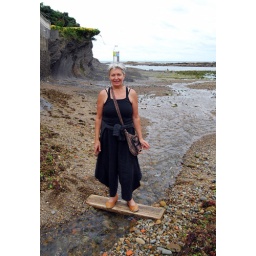
My feet in the sky of bilbao and my head in San Francisco street